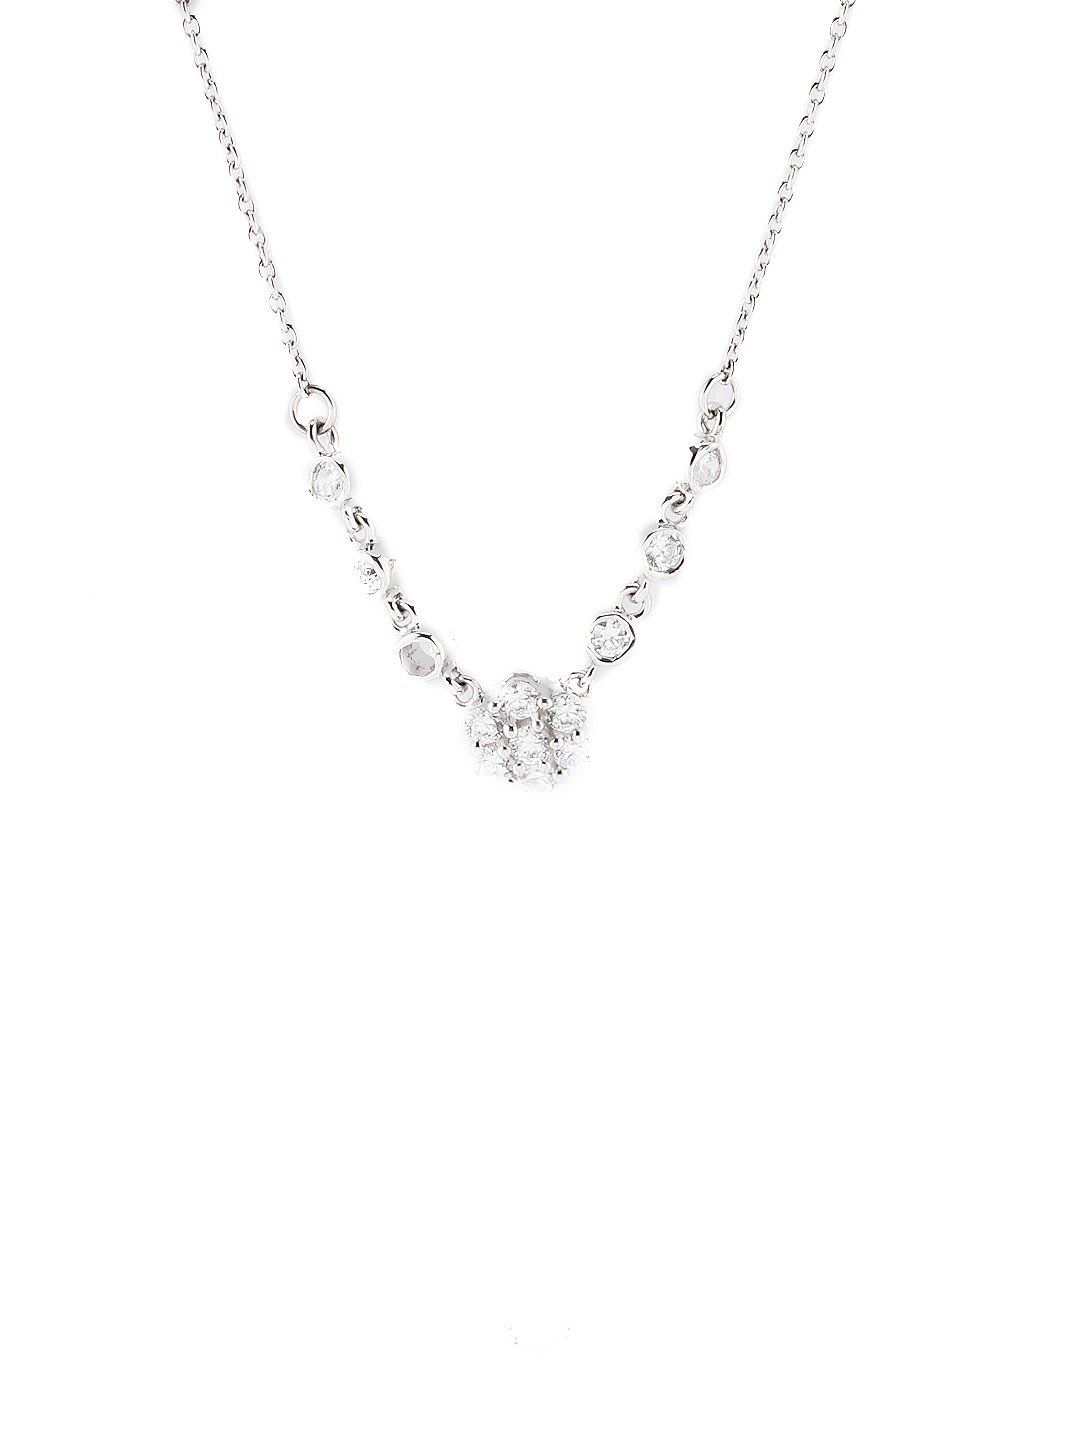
Lucera Silver Pendant With Chain
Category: Accessories / Jewellery / Pendant
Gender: Women
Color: Silver
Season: Fall 2012
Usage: Casual